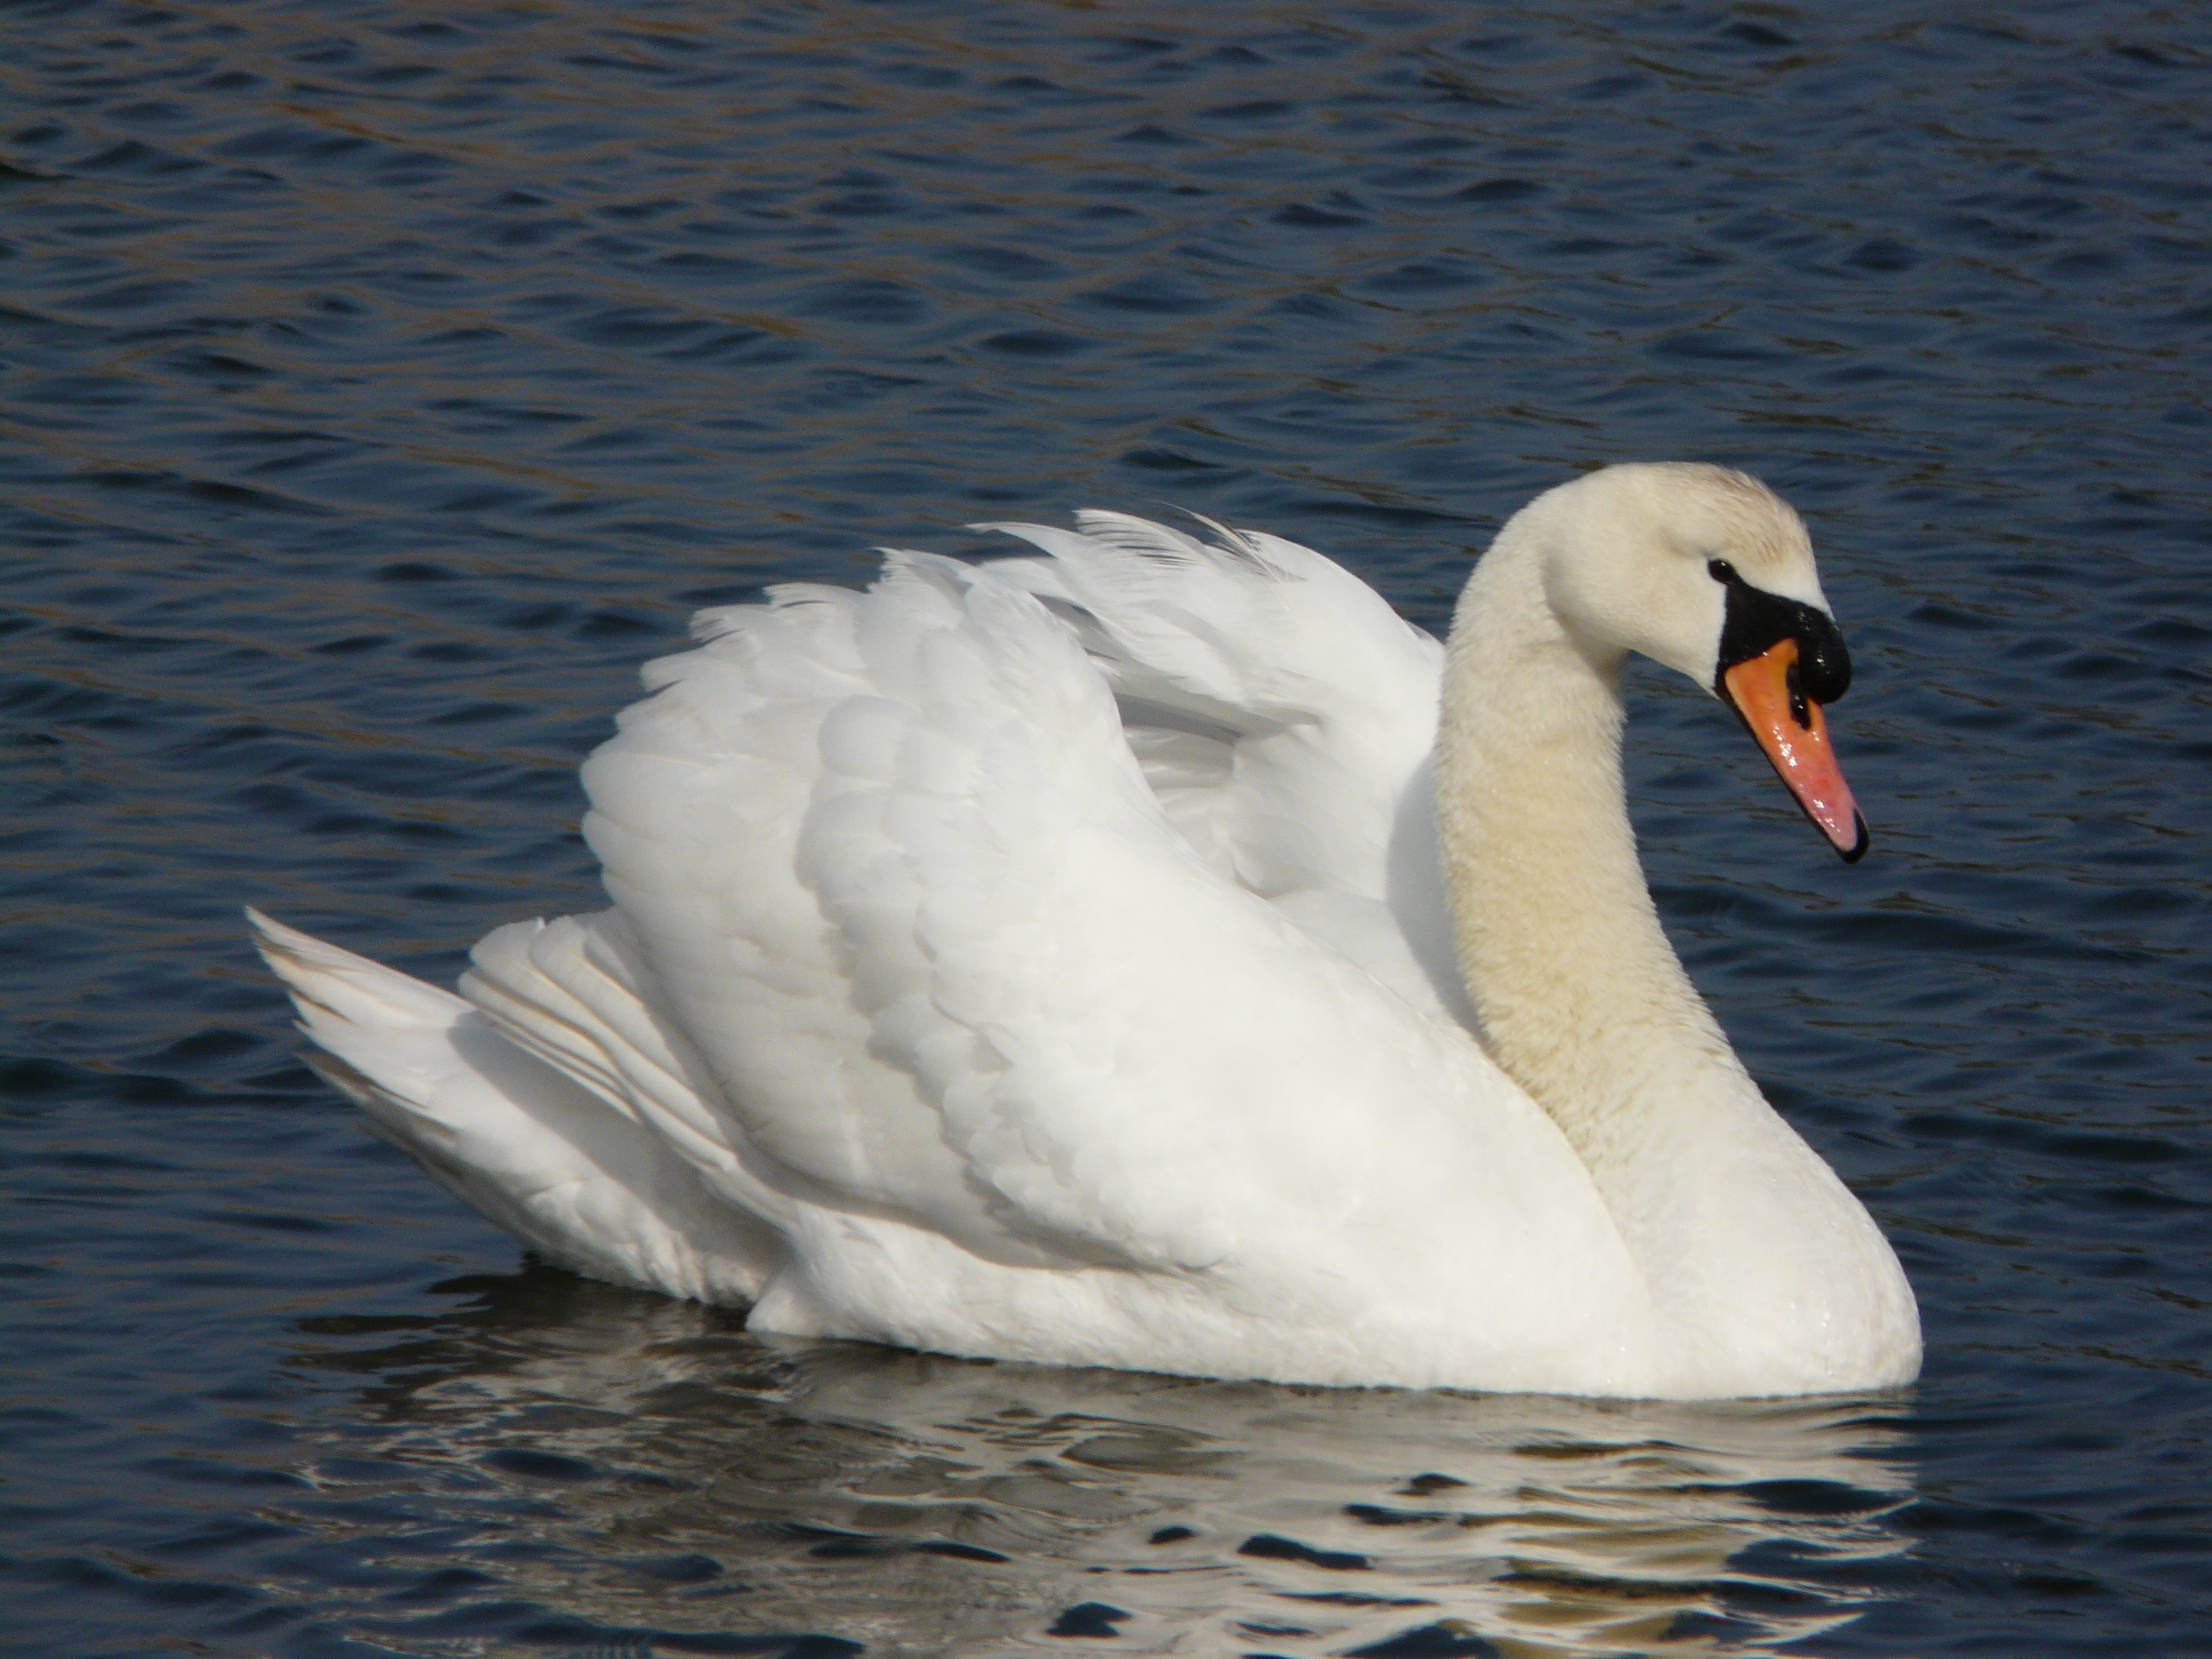
water, nature, bird, wing, white, lake, alone, isolated, wildlife, beak, blue, floating, swimming, swan, waves, background, single, vertebrate, reflections, waterfowl, waterbirds, water bird, ducks geese and swans